Statue of Bobby Moore

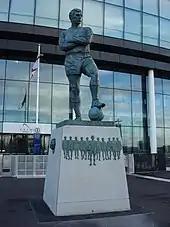
The full statue and plinth, outside the Wembley north entrance

The subject of the statue is the English footballer Bobby Moore OBE (1941–1993). Moore, who died of cancer aged 51, was the captain of West Ham United and England team, and had led England to victory at the 1966 World Cup at old Wembley. The statue is a tribute to Moore's unique achievement of being a World Cup winning England captain, and was commissioned in response to a Football Association fan poll to find the greatest England player of the last 50 years, won "hands down" by Moore.